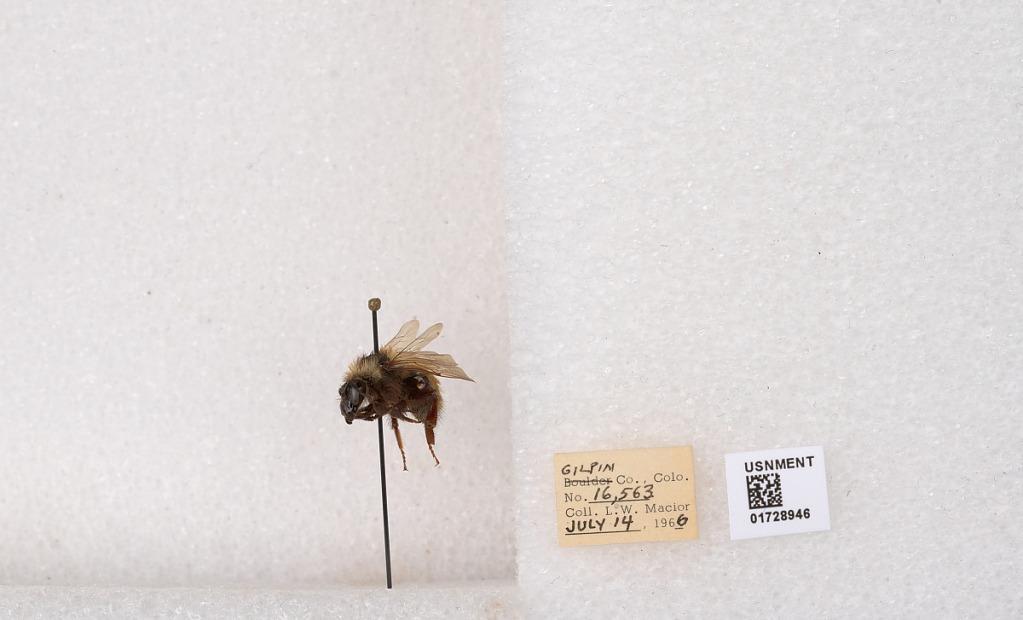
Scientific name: Bombus appositus Cresson
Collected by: L. Macior
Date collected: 1966-7-14
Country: United States
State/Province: Colorado
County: Gilpin
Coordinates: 39.8576, -105.523